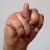
The image shows a hand gesture representing the letter 'N' in Indian Sign Language.